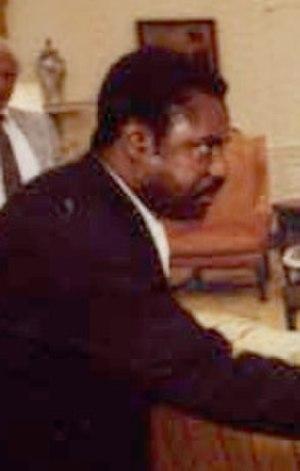
Martin Bongo est un homme politique et un diplomate gabonais.
Le Ministre des Affaires étrangères du Gabon est un membre du gouvernement gabonais et dirige le ministère des Affaires étrangères.